Bean

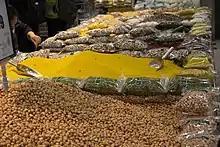
Beans in a market

The production data for legumes are published by FAO in three categories: